Etching (microfabrication)

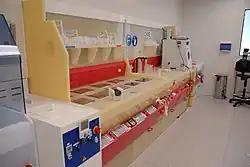
Etching tanks used to perform Piranha, hydrofluoric acid or RCA clean on 4-inch wafer batches at LAAS technological facility in Toulouse, France

Etching is used in microfabrication to chemically remove layers from the surface of a wafer during manufacturing. Etching is a critically important process module in fabrication, and every wafer undergoes many etching steps before it is complete.